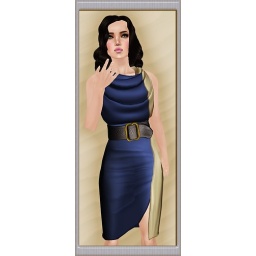
over the top dress 2-tones blue beige